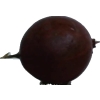
Label: gooseberry